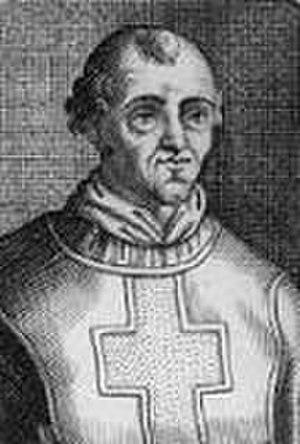
Benoît VI, fils d'un Romain nommé Hildebrand, fut élu le 22 septembre 972, deux semaines après la mort de Jean XIII, par le parti favorable à l'empereur. Il fallut cependant attendre l'accord de celui-ci pour le sacre, le 19 janvier 973. La mort d'Otton Iᵉʳ en mai le priva de son protecteur et il fut interné au Château Saint-Ange par l'antipape Boniface VII, à la suite de sa capture par Crescent et il mourut étranglé en juin 974. Il sera pape pendant 17 mois avant d'être inhumé dans l'ancienne basilique Saint-Pierre.